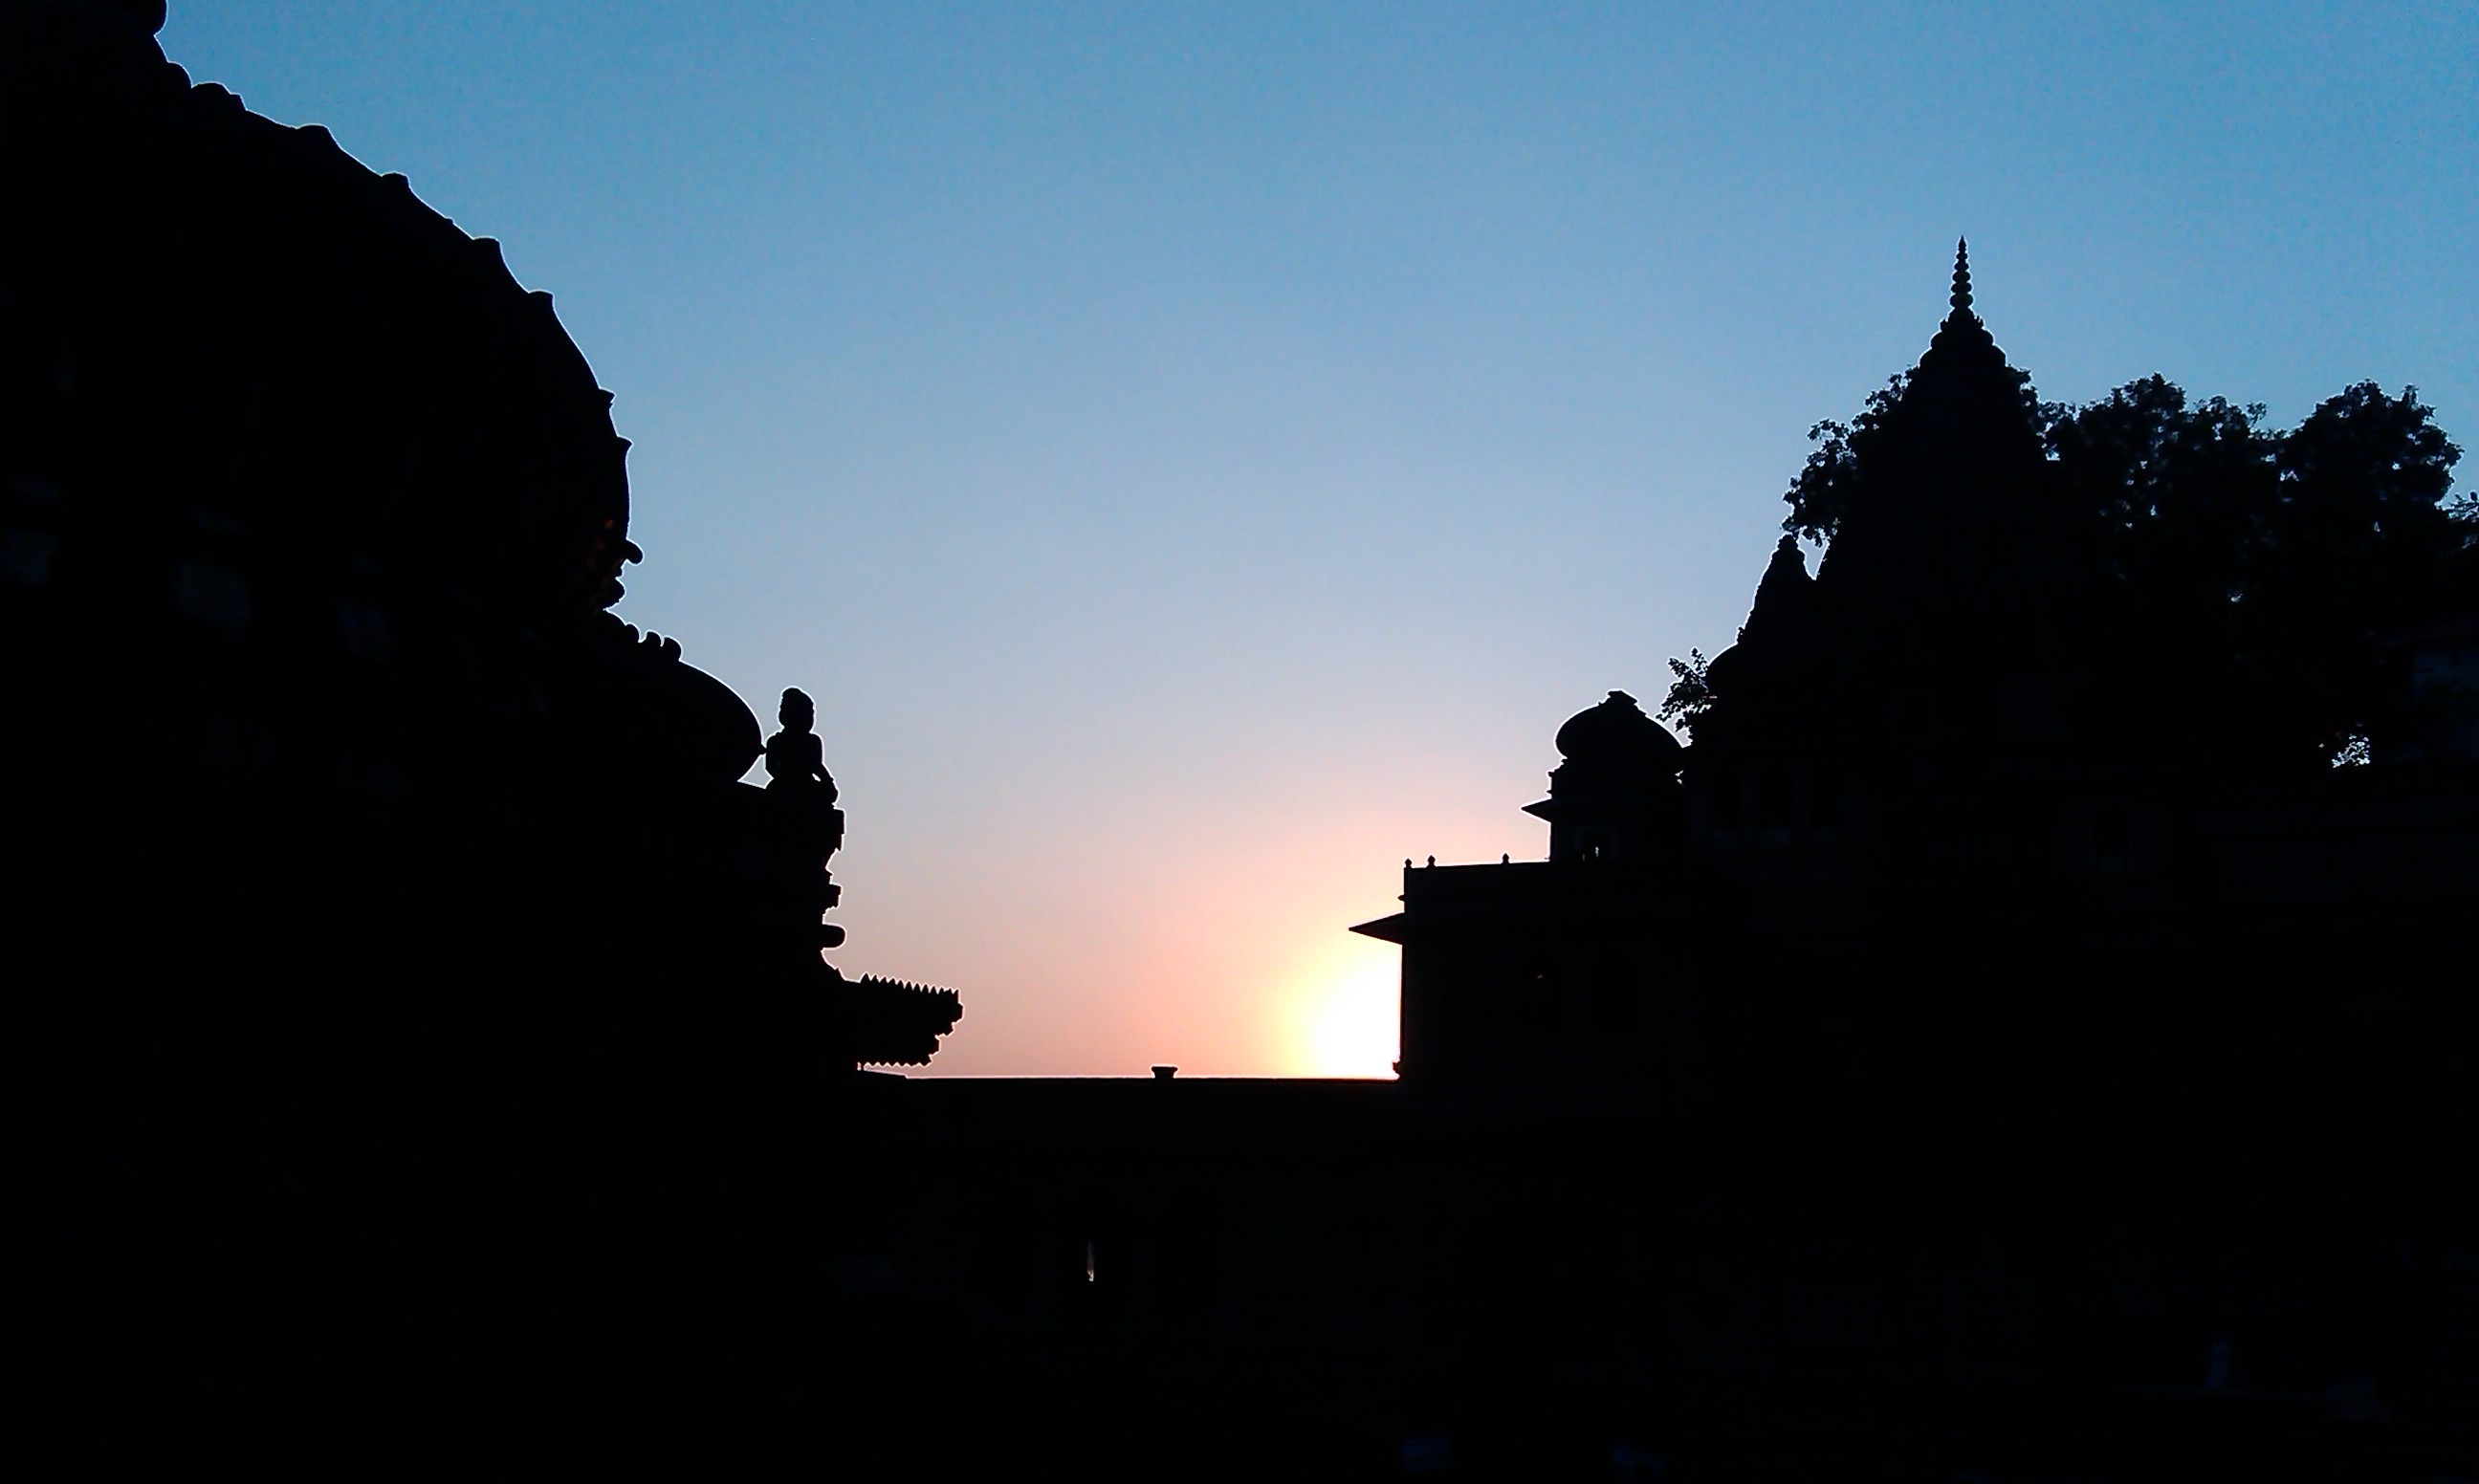
silhouette, light, cloud, architecture, structure, sky, sun, sunrise, sunset, sunlight, morning, old, dawn, atmosphere, monument, dusk, evening, reflection, ancient, landmark, darkness, historic, taj mahal, ruins, culture, history, heritage, historical, hindu, narmada parikrama